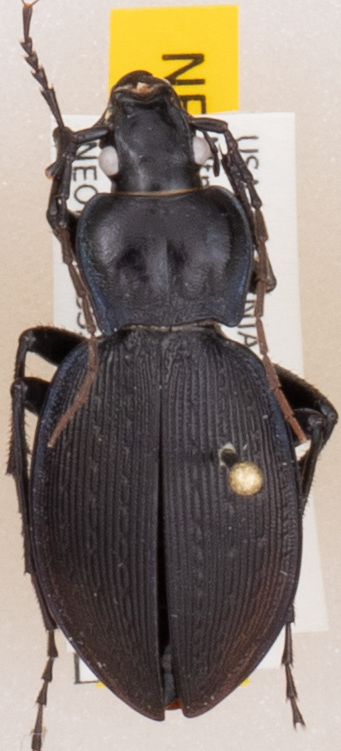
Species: Carabus goryi
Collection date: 2019-07-02
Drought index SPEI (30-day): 0.678
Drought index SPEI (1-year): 2.09
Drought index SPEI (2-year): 2.09